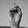
ASL letter: D